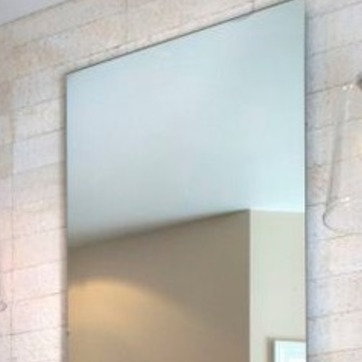
Material: mirror